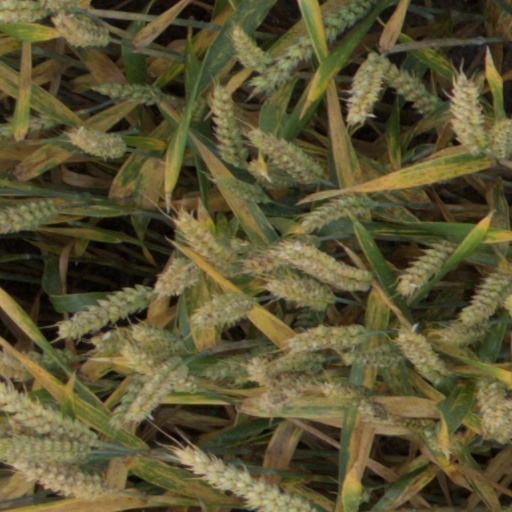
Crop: wheat